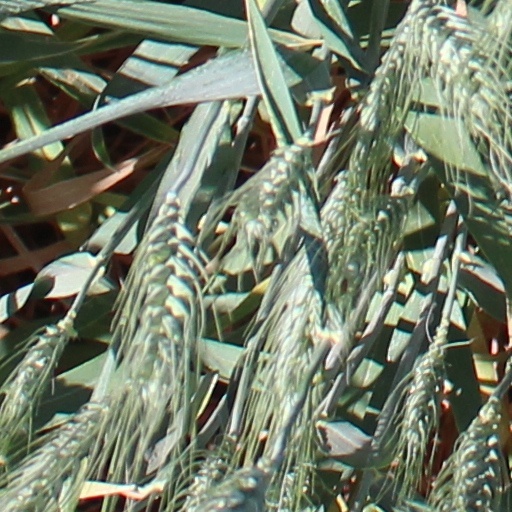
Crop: wheat